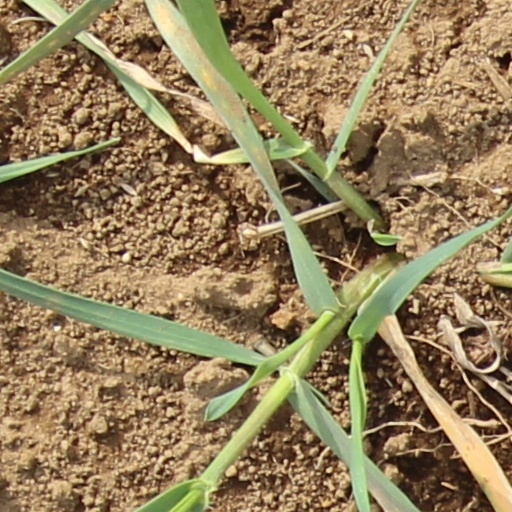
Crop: wheat